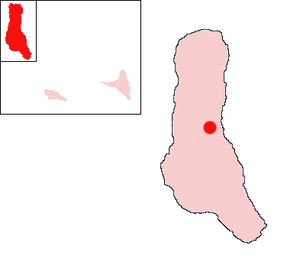
Koimbani-Oichili est une ville située au Centre-Est de l'ile de Ngazidja, en Union des Comores. Elle a longtemps servi de Chef-lieu régional depuis le règne depuis des siècles. Koimbani est souvent connu surtout grâce à ses Trambwé, à l'instar du poète et philosophe Mbaé Trambwé. Ce dernier est né en 1735 et mort en 1815. Natif d'Iconi dans le Bambao, Trambwé Mlanao a régné dans la dynastie de Oichili vers la fin du 18ᵉ siècle. So palais royal est toujours debout, à Koimbani sur la Place Shangani en face de la Porte de la Paix, des sites classés aujourd'hui Patrimoines nationaux par l'Unesco. La Place Shangani, diminutif de Shanga-Trengwé a longtemps servi de haut lieu pour les grandes décisions politiques que prenaient en Assemblée les sept grandes régions de Ngazidja réunies souvent pour résoudre des crises. Sa position au centre de la région fait de Koimbani un lieu stratégique pour l'ensemble des habitations régionales.